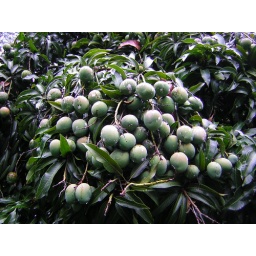
a nice mango tree in the gardens of the house of Jorge Isaacs